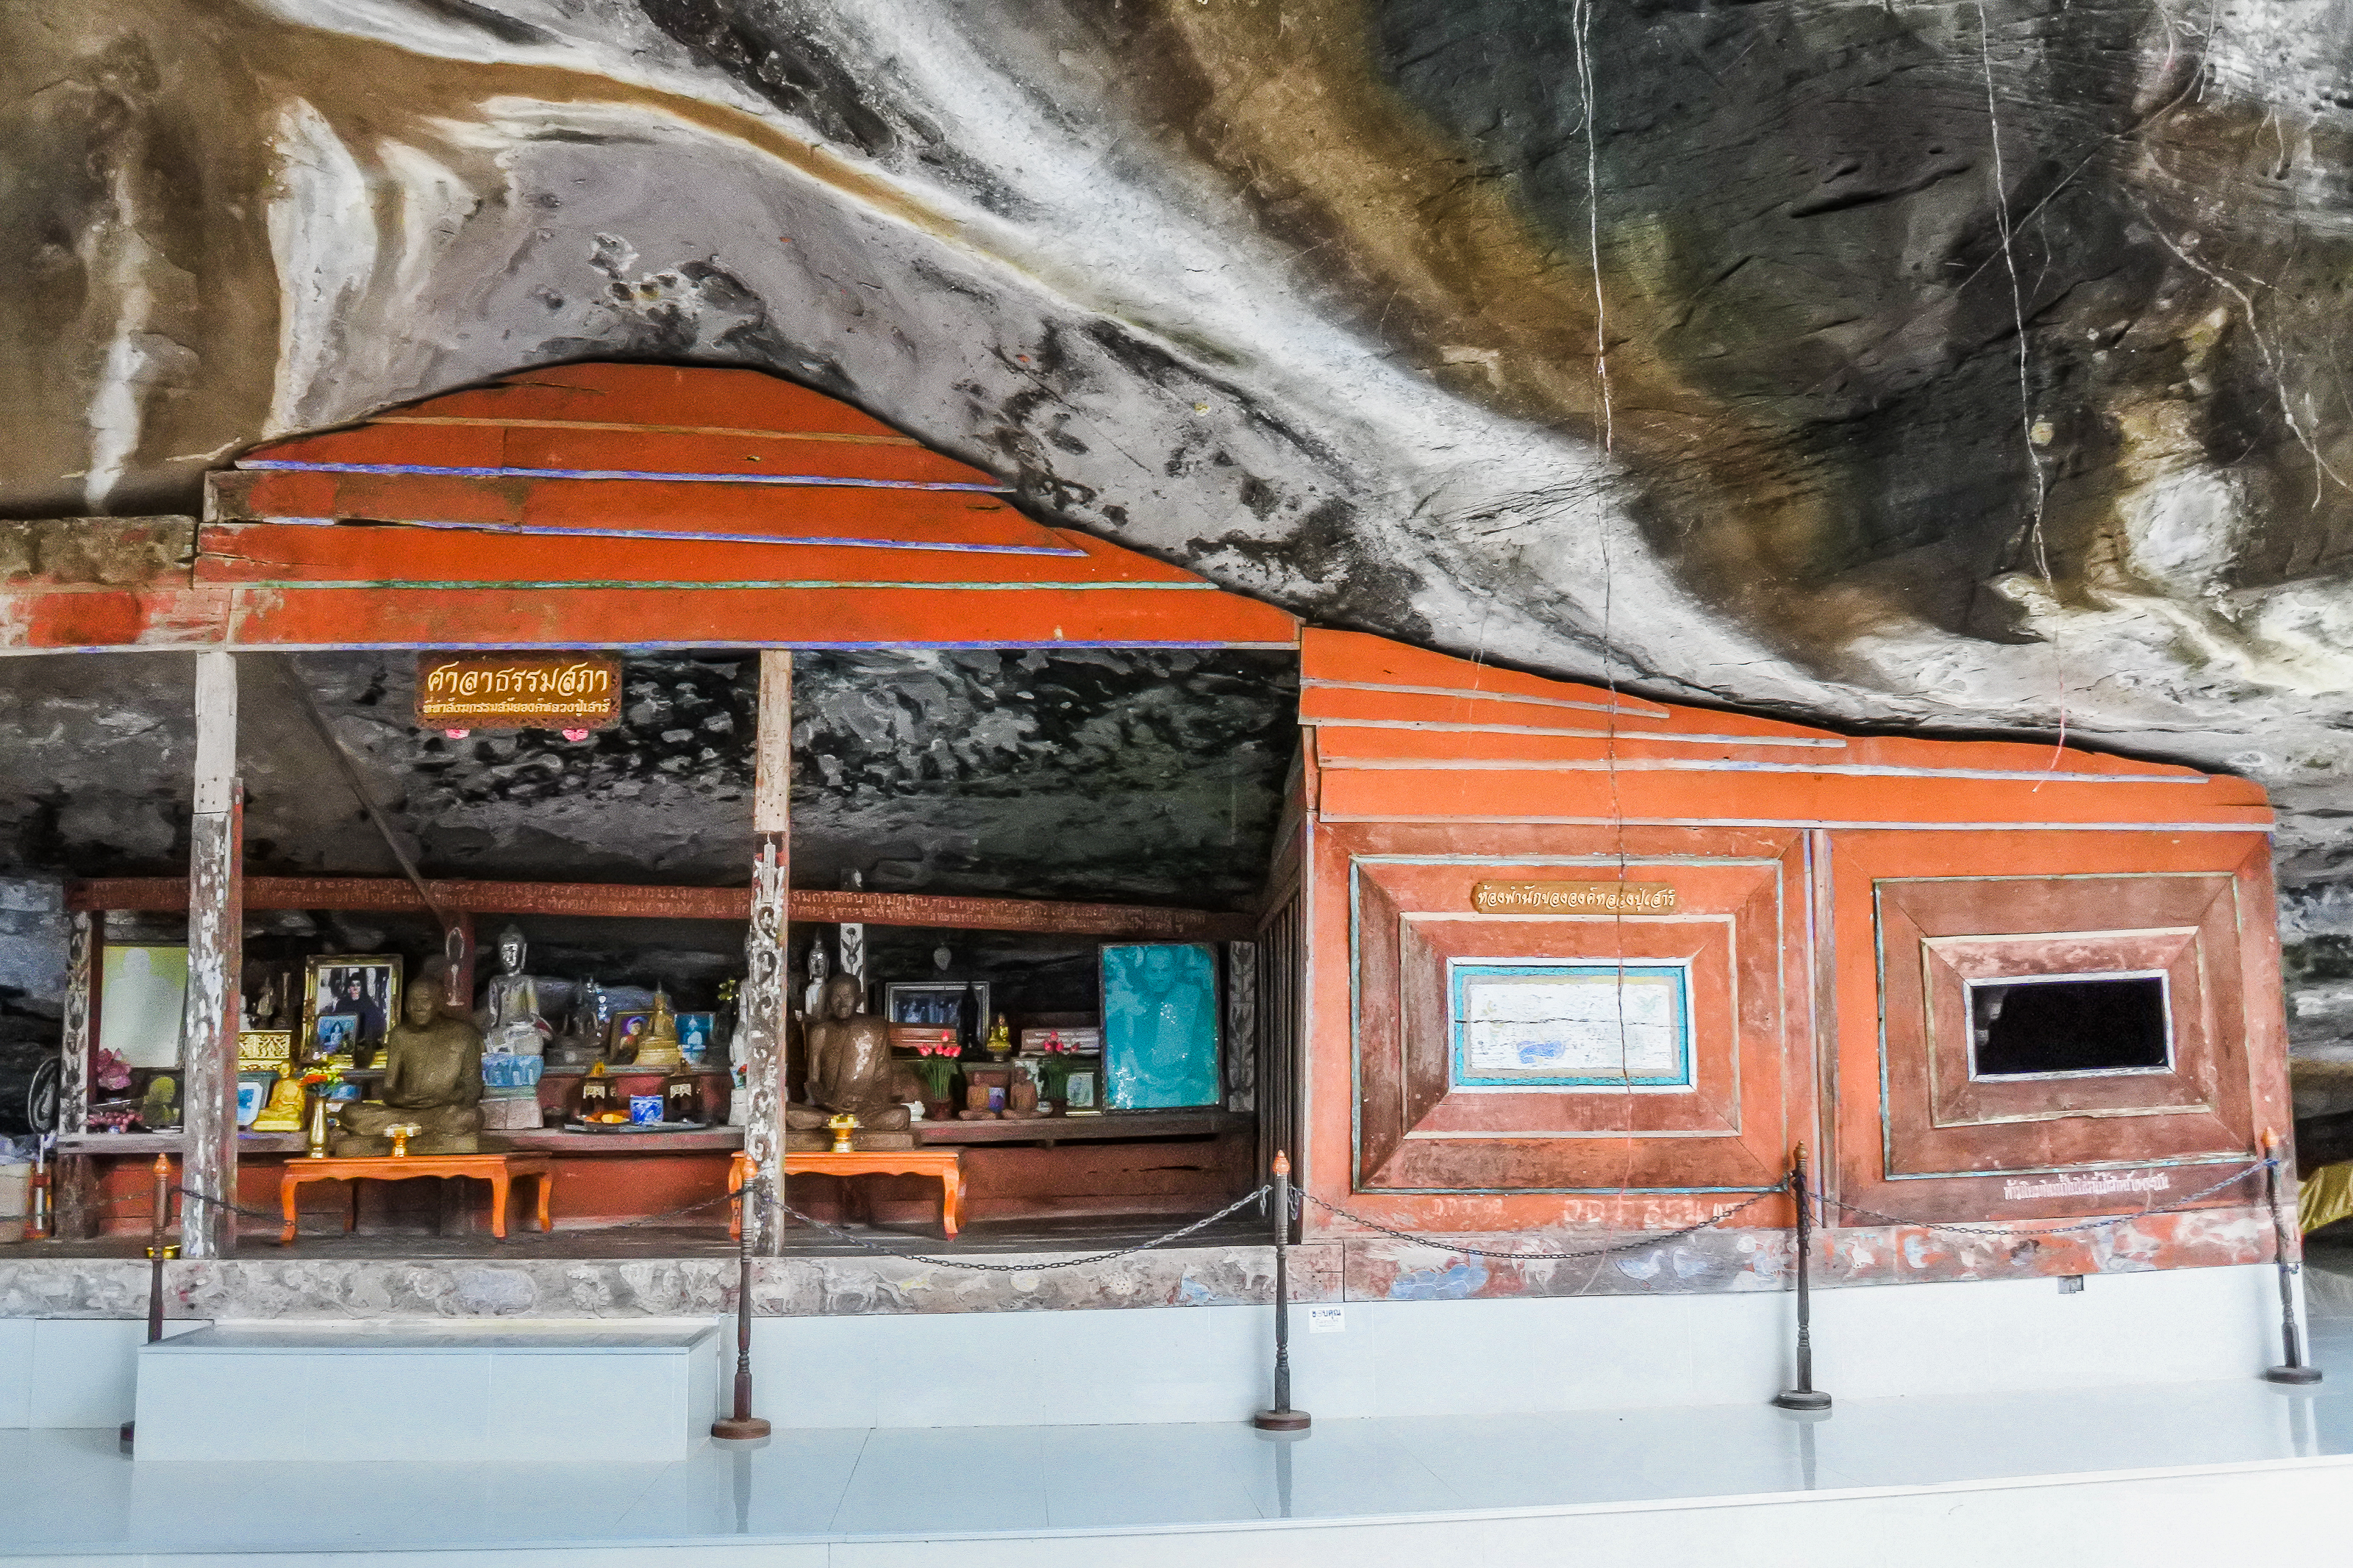
amazing, architecture, art, asia, asian, big, blue, blue sky, buddha, buddhism, built, climate, cloud, culture, destinations, exterior, famous, finger, forest, green, hill, large, manorom, meditation, mountain, mukdahan province, panorama, place, reflection, religion, sit, sky, southeast, spirituality, statue, structure, sunrise, sunset, symbol, temple, thai, thailand, top, tourism, travel, tropical, vacations, wat, water, white buddha, building, painting, rock, house, mural, facade, illustration, tourist attraction, artwork, watercolor paint